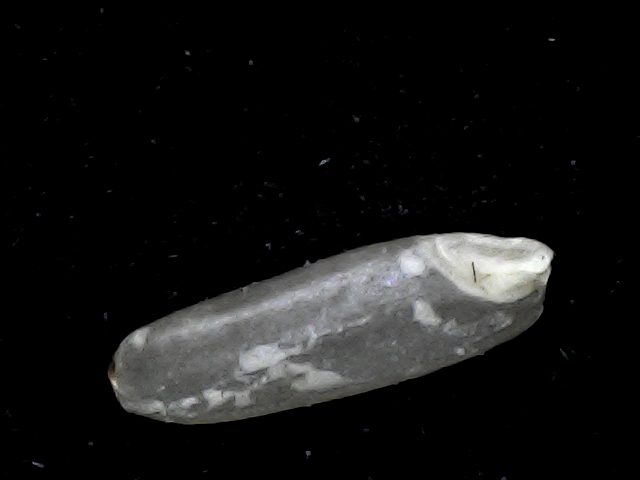
Rice variety: BR22